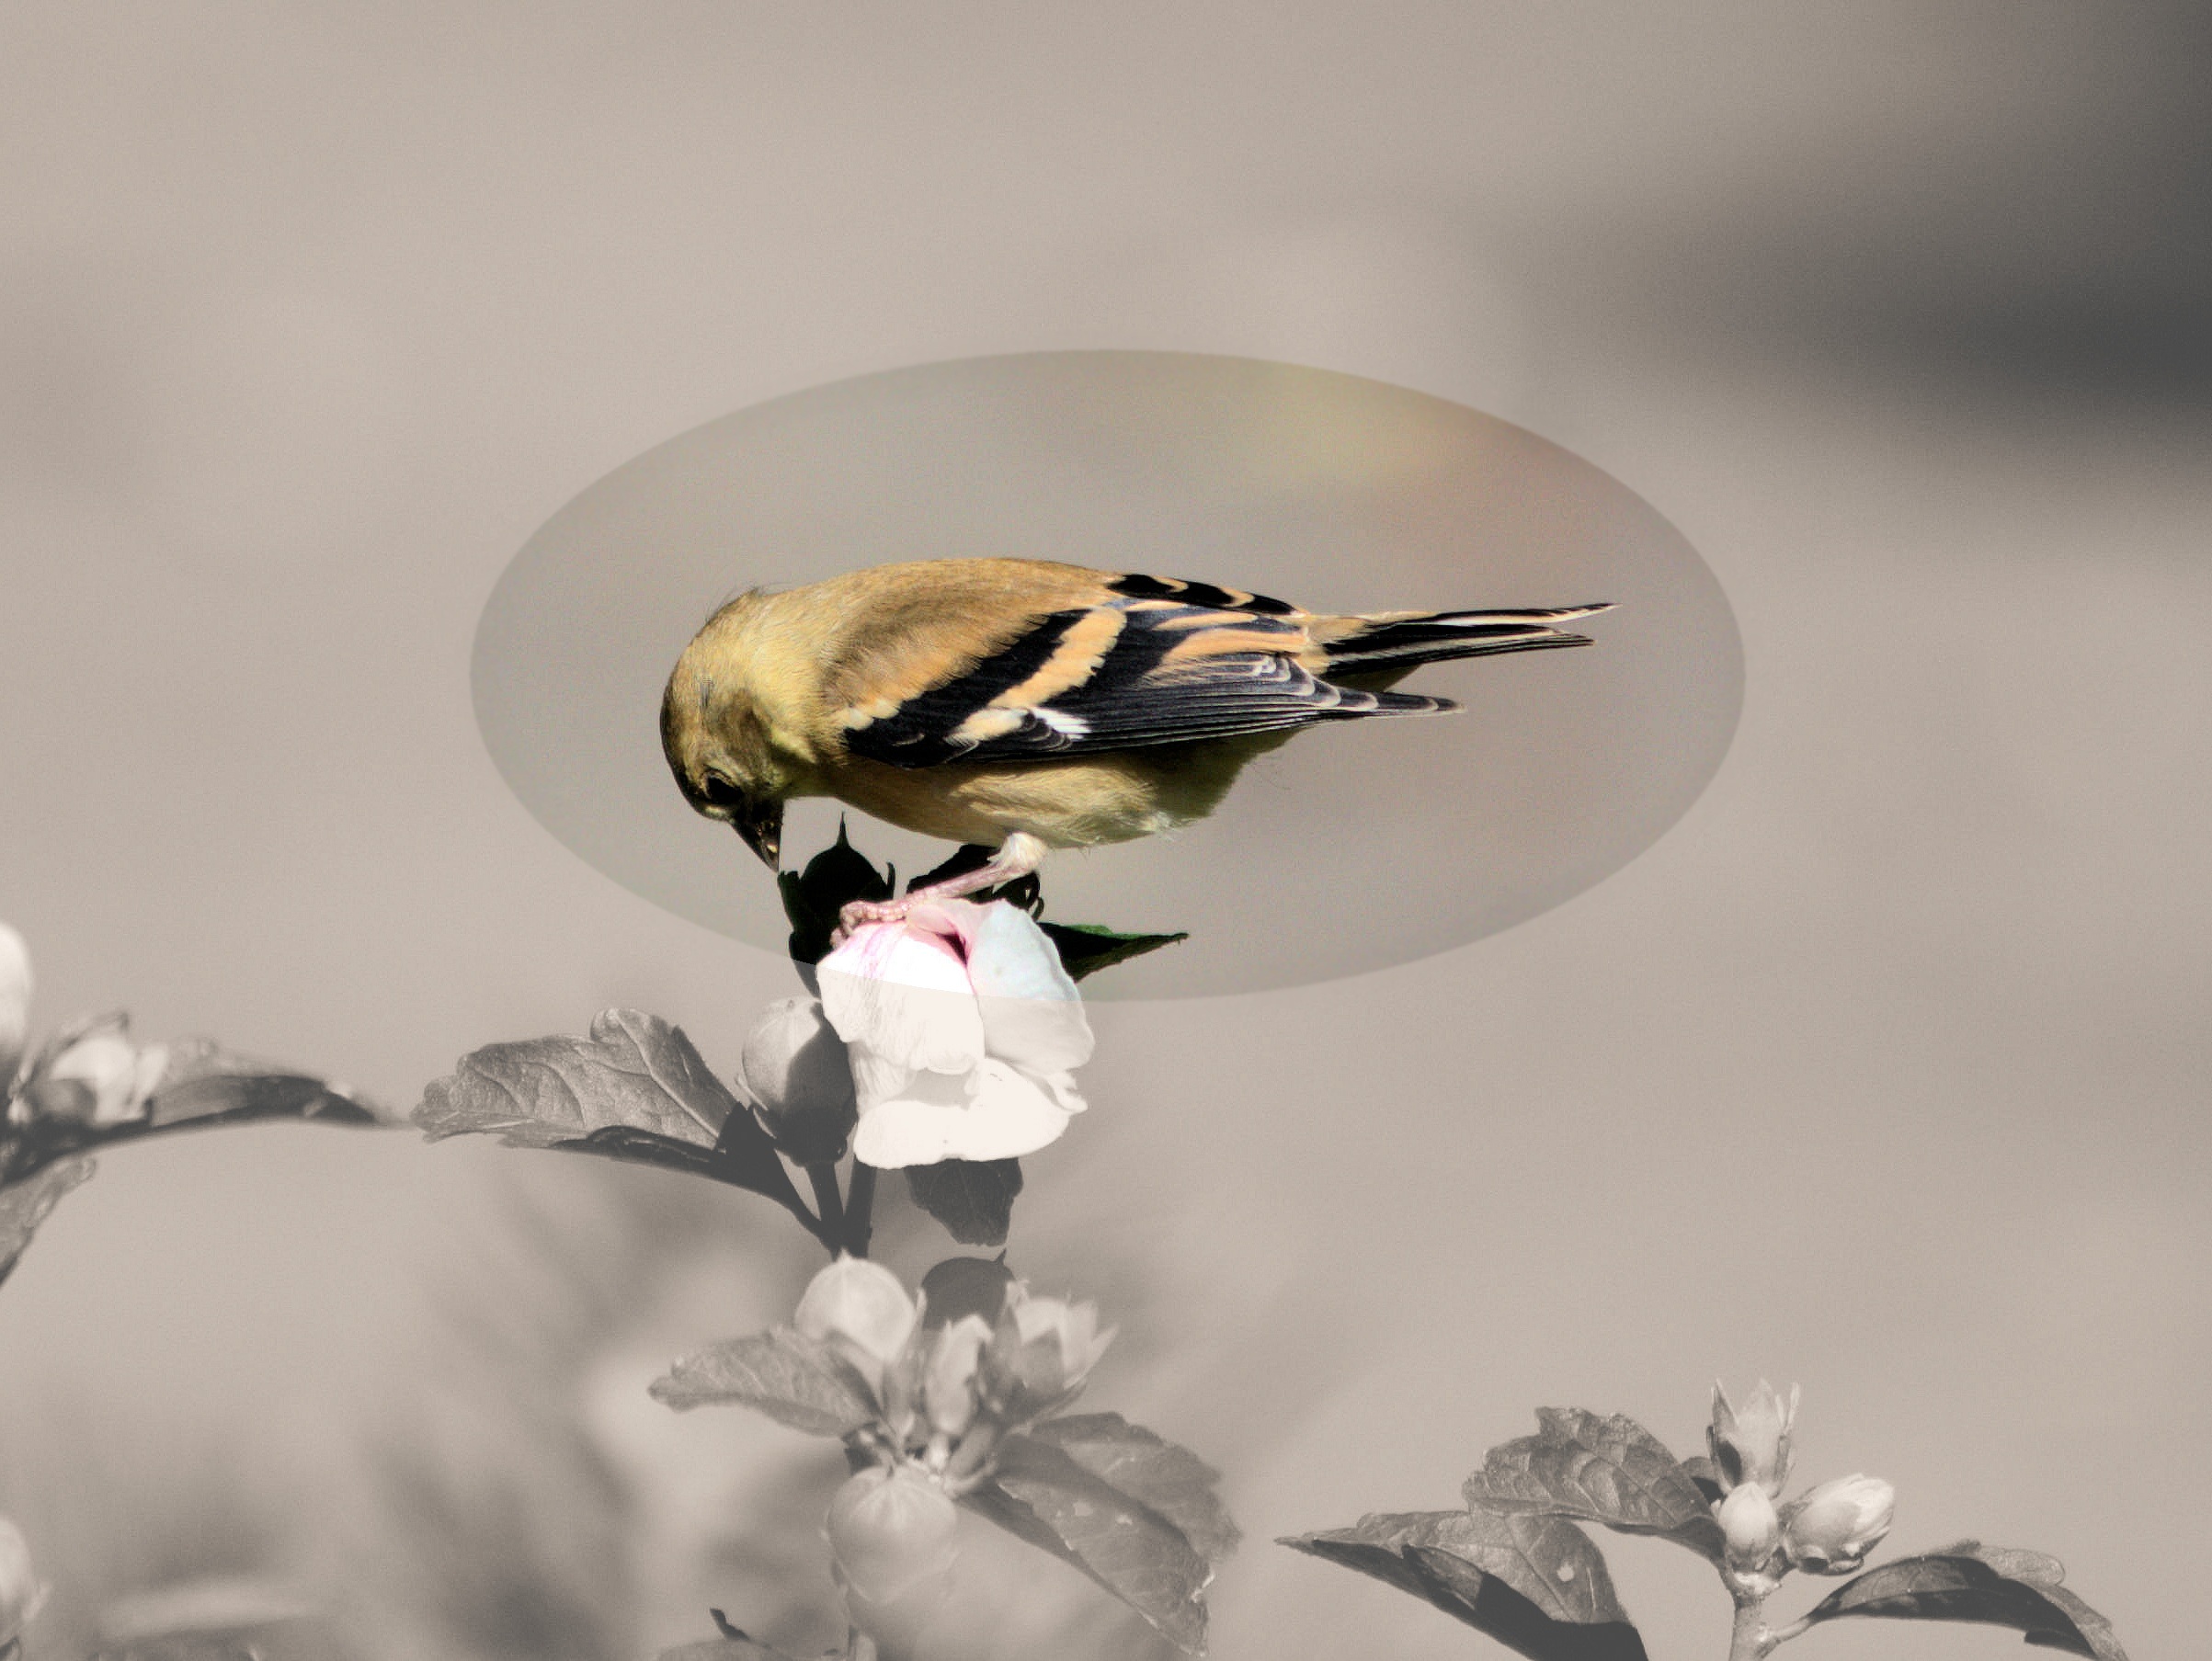
nature, branch, bird, wing, plant, white, seed, fauna, feeding, sepia, focus, sparrow, finch, perching bird